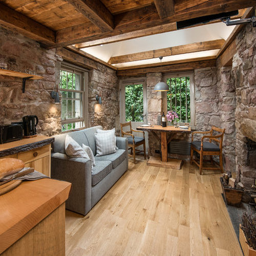
this is an example of a small rural enclosed living room in other with a wood burning stove , a stone fireplace surround , a wall mounted tv , brown walls and light hardwood flooring .